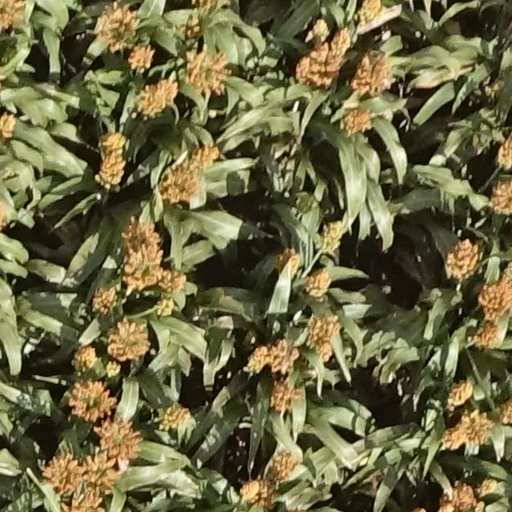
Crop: sorghum